Ebro Hydrographic Confederation

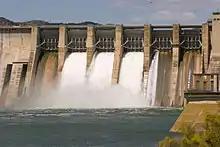
Mequinenza hydroelectric power plant

From October 1926 Regino Borobio Ojeda was the consulting architect of the CHE for which he carried out in the Ebro basin projects of agricultural farms, garages, schools, housing and offices in reservoirs. In 1929 he designed and built the Ebro Hydrographic Confederation Pavilion for the Barcelona Universal Exposition.